Leeland (band)

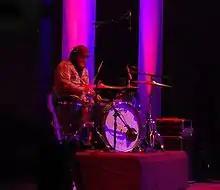
Drummer Mike Smith in 2007

Leeland began recording for their debut release, "Sound of Melodies", in 2005, with Matt Bronleewe, Marc Byrd, and Steve Hindalong producing the album. It was released in the United States on August 15, 2006. At the 49th Grammy Awards on December 7, 2006, the album was nominated for Best Pop/Contemporary Gospel Album.